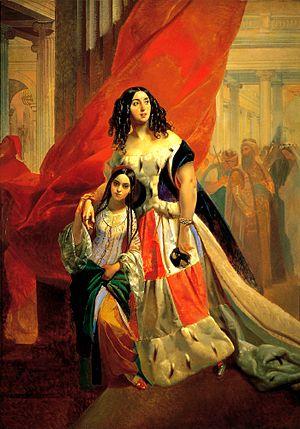
Le Dernier Jour de Pompéi est une peinture monumentale actuellement conservée au Musée Russe de Saint-Pétersbourg, œuvre la plus connue du peintre russe Karl Brioullov. Elle valut à son auteur une notoriété internationale et l'admiration d'Alexandre Pouchkine qui lui dédia un poème.
La comtesse Ioulia Pavlovna Samoïlova née Ioulia von der Pahlen en 1803 et morte le 14 mars 1875 est la petite-fille du comte Martin Skavronski et la dernière héritière de la famille Skavronski.